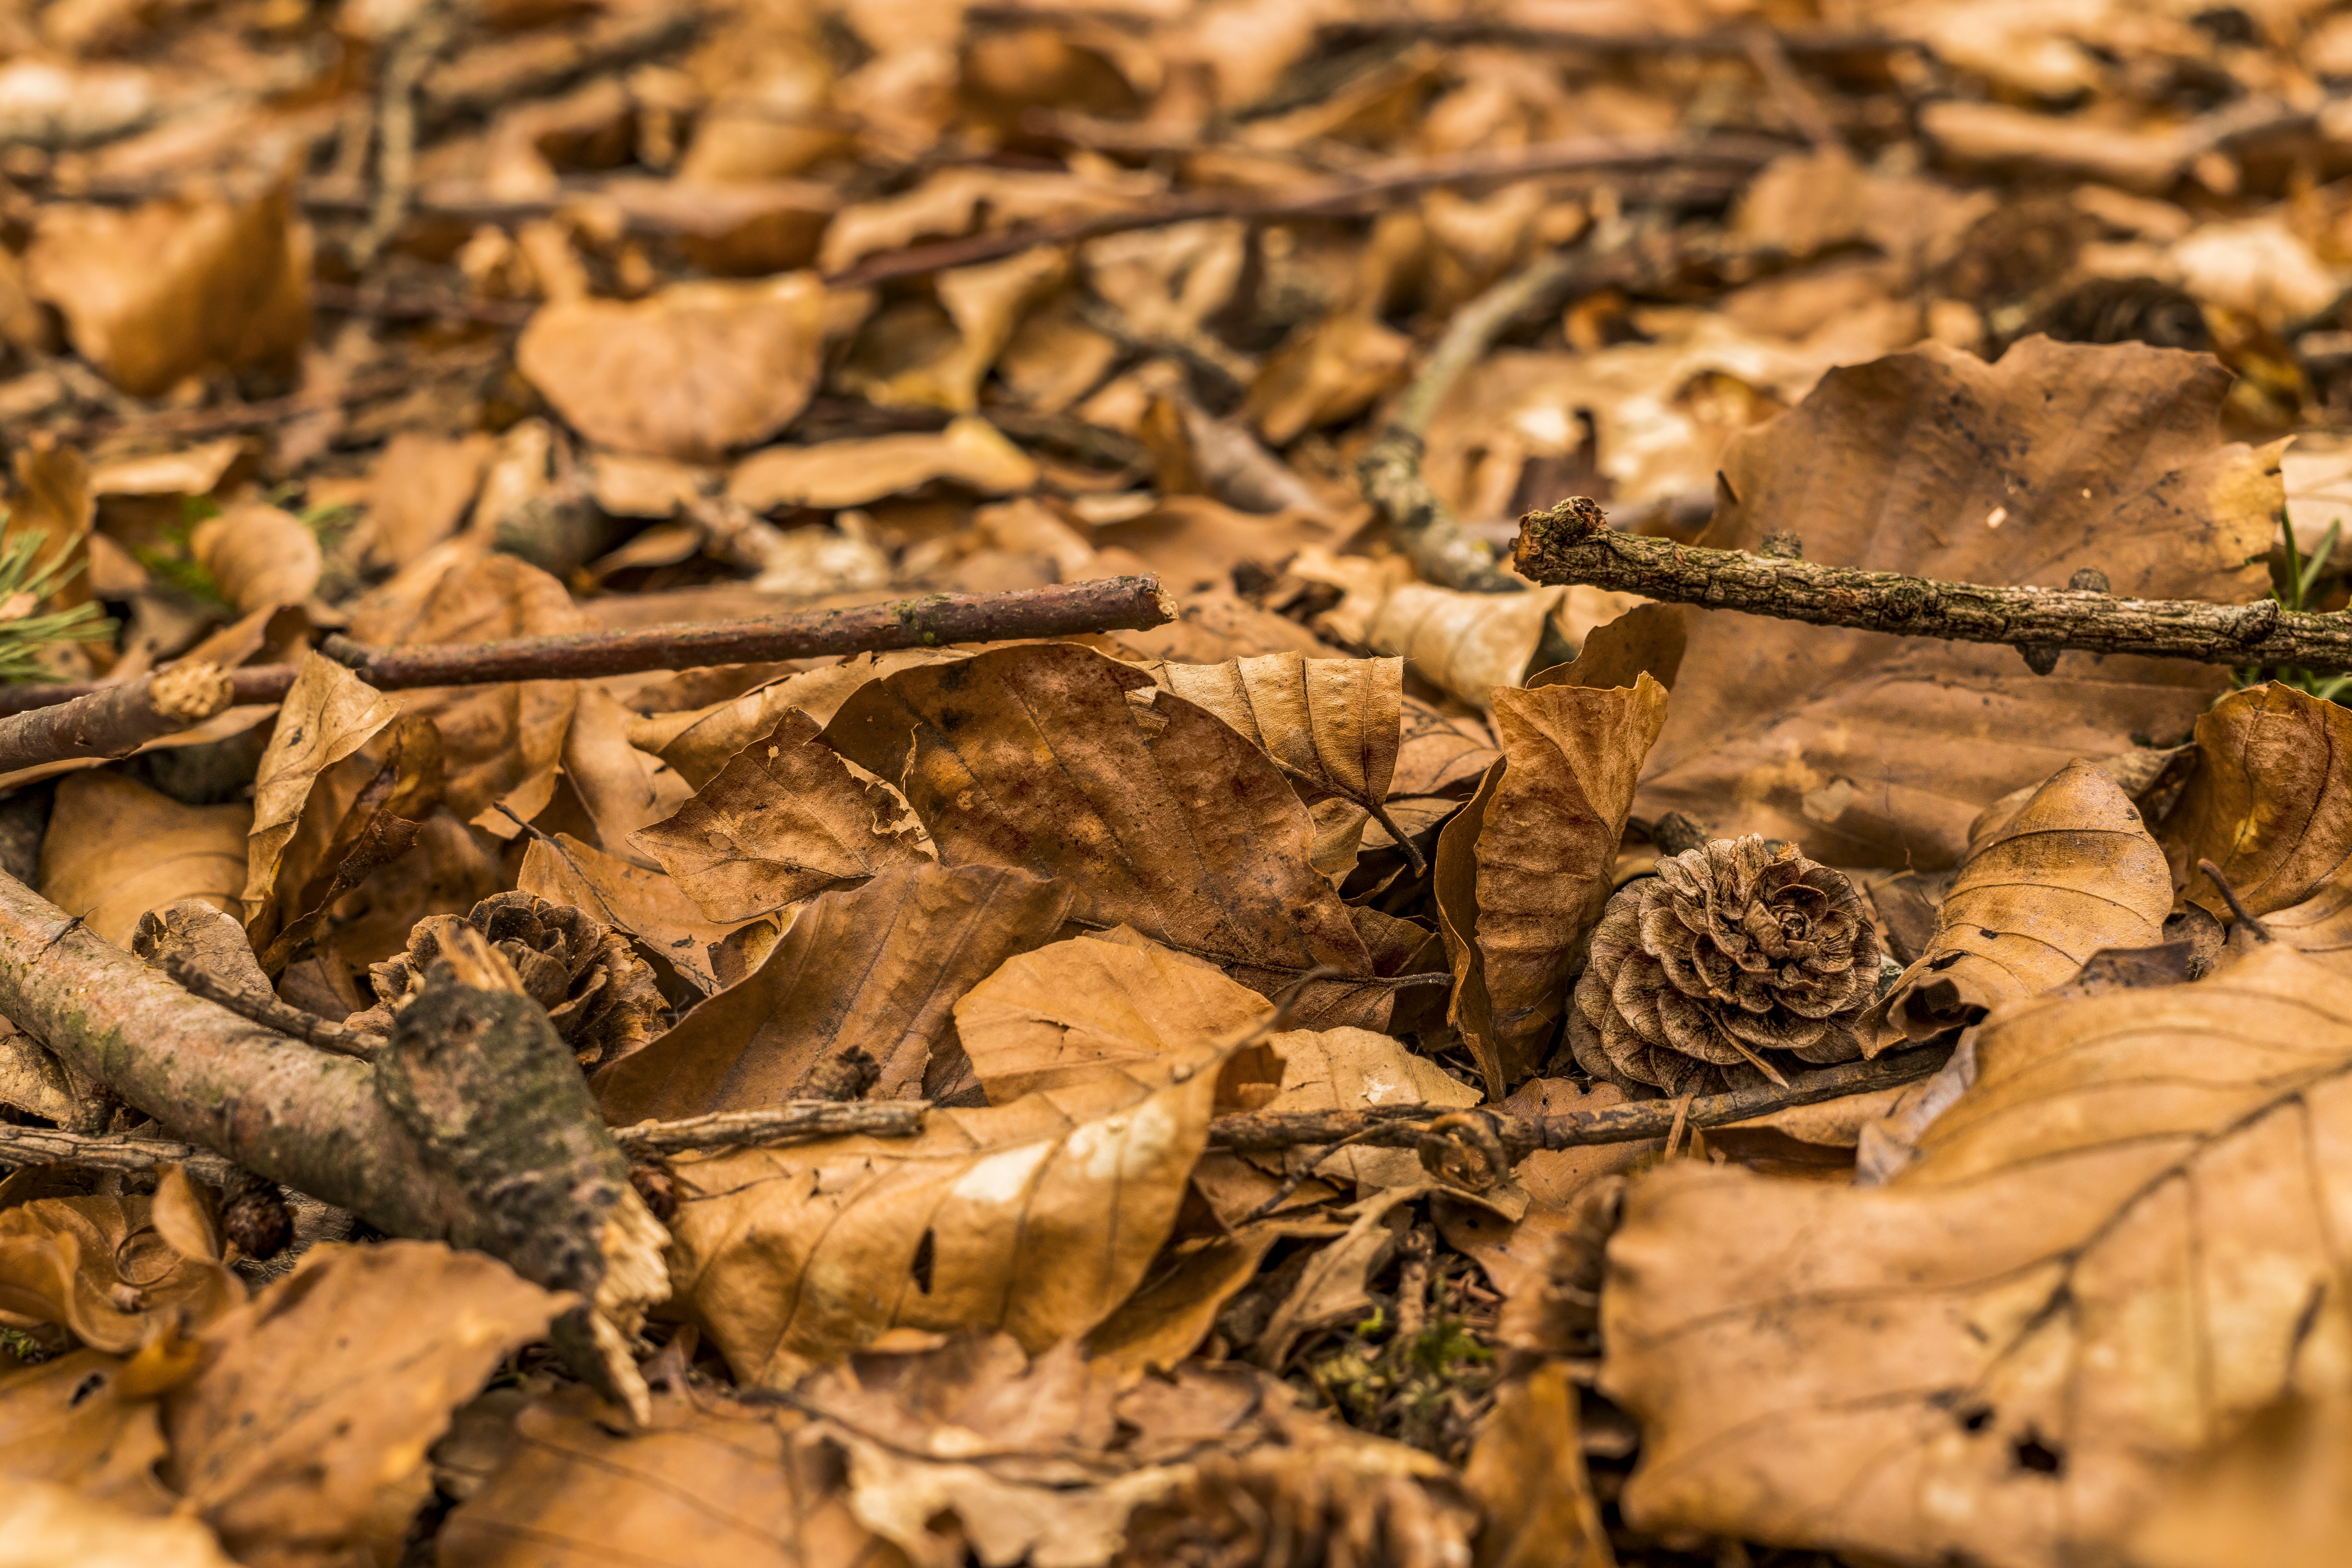
leaf, soil, wood